Eve Online

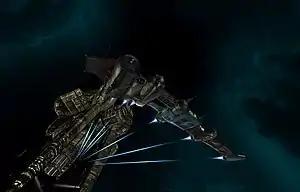
A Catalyst-class destroyer leaving a station

Each spaceship within the "Eve Online" universe has a different set of characteristics, and can be fitted with different combinations of modules, subject to their fitting requirements. Ships have a wide variety of characteristics, including power grid, CPU, capacitor size and recharge rate, energy shields, armor, maximum velocity, agility, locking range, and maximum number of lockable targets. A ship's systems also receive bonuses depending on the ship's pilot's levels of various skills. These bonuses usually correspond to the role the ship has been designed for, and thus vary widely. For instance, the Caldari "Caracal" cruiser has a bonus to the rate of fire of certain missile launcher types, while the Gallente "Vexor" cruiser has a bonus to the damage and hitpoints of certain types of combat drones.